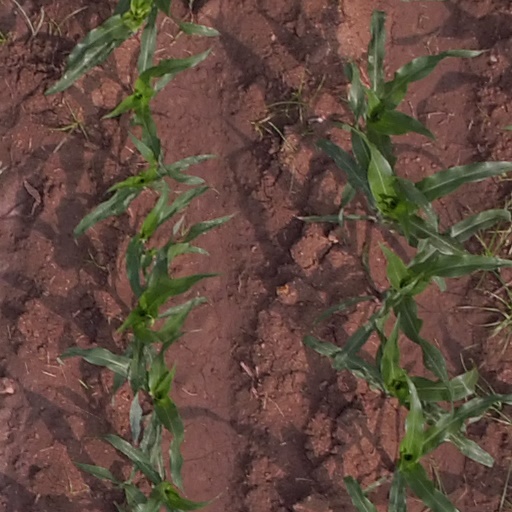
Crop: maize; corn